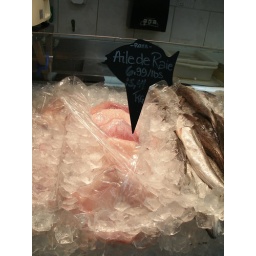
GE DIGITAL CAMERAScenes from the Marche' Jean-Talon in Montreal and the bakery and fish market there